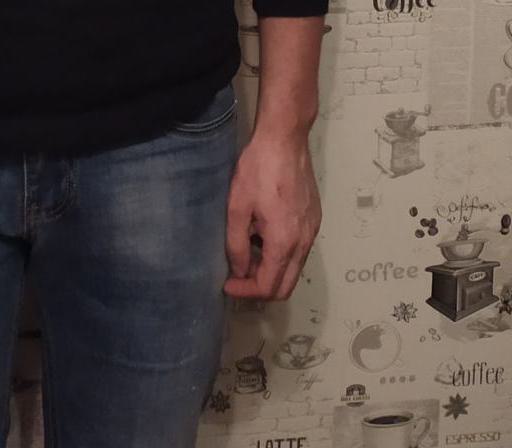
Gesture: no_gesture